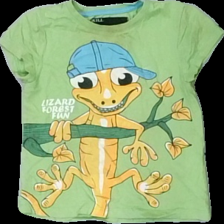
View: front
Type: T-shirt
Category: Children
Brand: Skill
Colors: Green, Blue, Orange, Multicolor
Material: 100% cotton
Pattern: Animal print
Cut: Regular
Size: 92
Season: All
Stains: Major
Damage location: bottom center
Damage 2: fläck
Damage 2 location: middle center
Damage 3 location: bottom center
Price range: <50
Recommended usage: Export
Description: grön t-shirt med ödla fram och text, flera fläckar fram